Marcel Ritzmaier

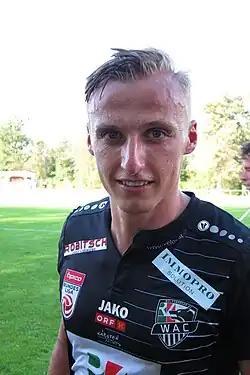
Ritzmaier pictured during his time at Wolfsberger AC.

In February 2010, Dutch Eredivisie club PSV Eindhoven signed the Austrian teenage midfielder from Austria Kärnten on a contract running until 30 June 2012 and was immediately assigned to the second team, Jong PSV. The move materialised after he had been invited to the club's training camp three months prior to the move.